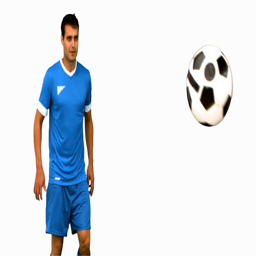
man playing with a football on white screen in slow motion